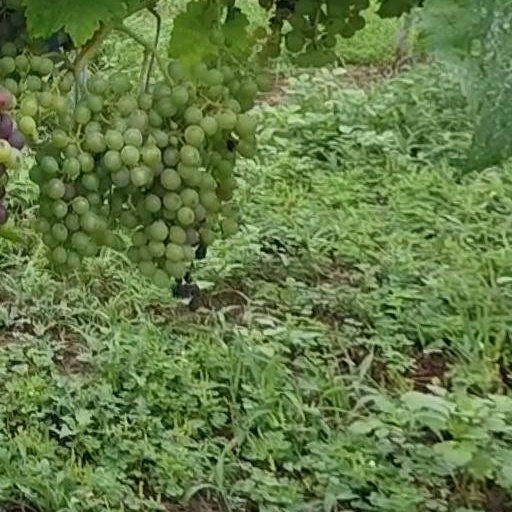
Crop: grape